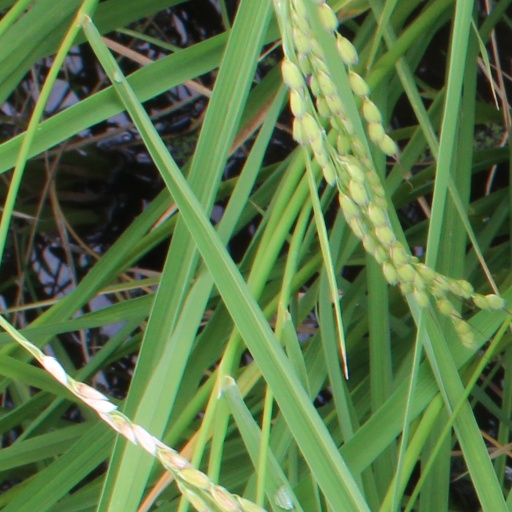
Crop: rice